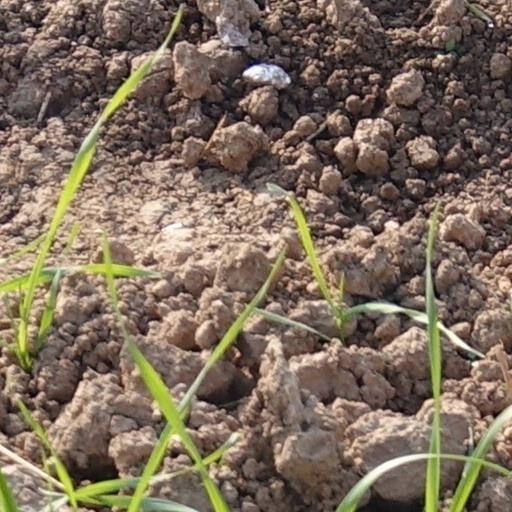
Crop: wheat